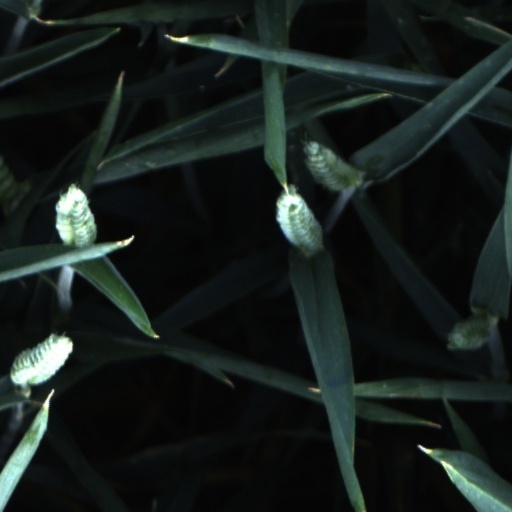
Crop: wheat